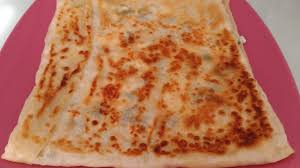
Yemek: gozleme